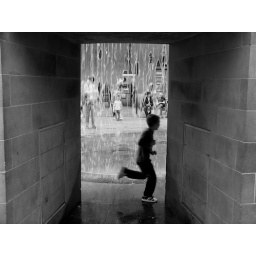
A boy runs through a water sculpture in Derby City centre. I like the boy in the background framed by the water watching.